Western Springs, Illinois

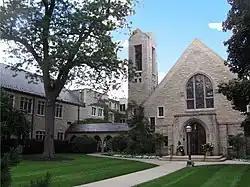
The First Congregational Church of Western Springs is listed on the National Register of Historic Places.

Around the turn of the 18th century, nomadic Potawatomi Native Americans settled in the Western Springs area. Whether they built a village is unclear, but evidence of temporary campsites has been found near Flagg Creek in Forest Hills. The natives were gone by the end of 1835, but Potawatomi artifacts may still be found buried in the Springdale neighborhood. The last Cook County campground of the Potawatomi was within what is now the Timber Trails subdivision.